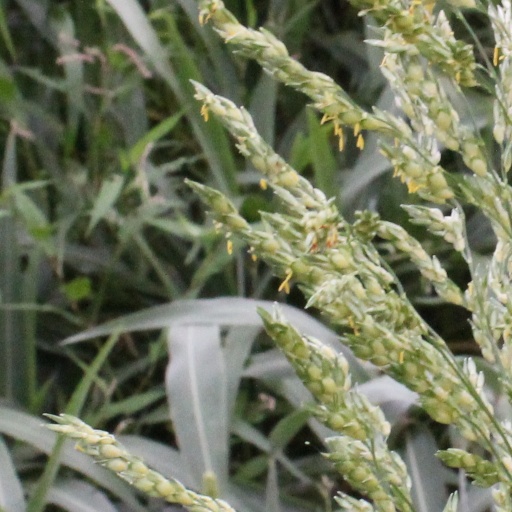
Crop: sorghum